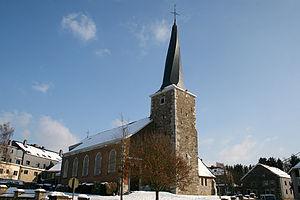
Jalhay (Belgique), l'église Saint-Michel et son clocher tors (1840).